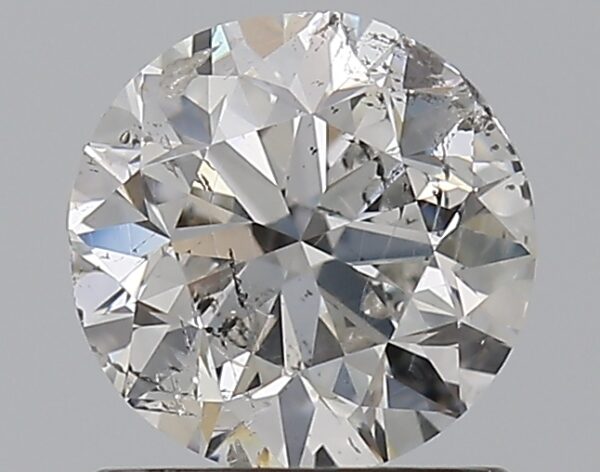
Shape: round
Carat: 1
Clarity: SI2
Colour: F
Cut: VG
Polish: EX
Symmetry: GD
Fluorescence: N
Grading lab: IGI
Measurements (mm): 6.23 x 6.13 x 4.03